Menosgada

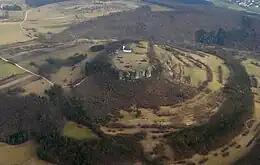
Site of the Menosgada oppidum.

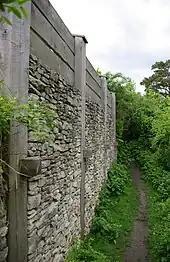
Reconstruction of a Late Celtic "Pfostenschlitzmauer" on the Staffelberg, 2010

Menosgada ("town above the Main valley") was a Celtic metropolis on the Upper Main (river) that was mentioned by the Greek geographer, Ptolemy. It was probably located on the hill known today as the Staffelberg.